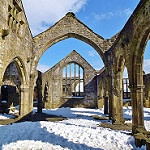
Scene: Outdoor